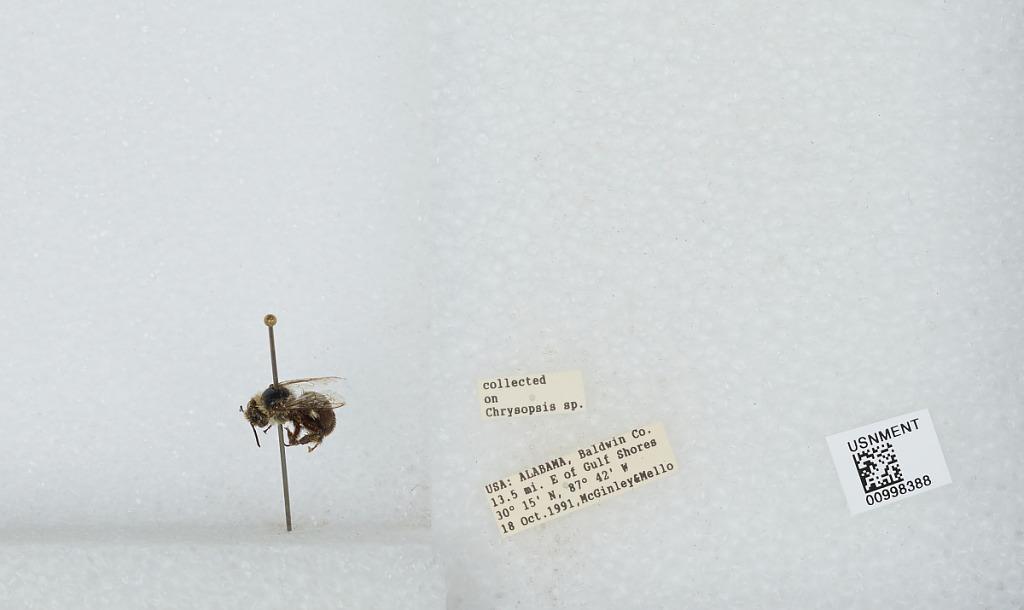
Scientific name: Bombus (Pyrobombus) impatiens Cresson
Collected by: R. McGinley & M. Mello
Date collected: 1991-10-18
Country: United States
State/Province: Alabama
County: Baldwin
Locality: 13.5 miles east of Gulf Shores
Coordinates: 30.15, -87.42